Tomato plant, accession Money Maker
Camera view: bottom (45 deg); turntable rotation: 240 degrees
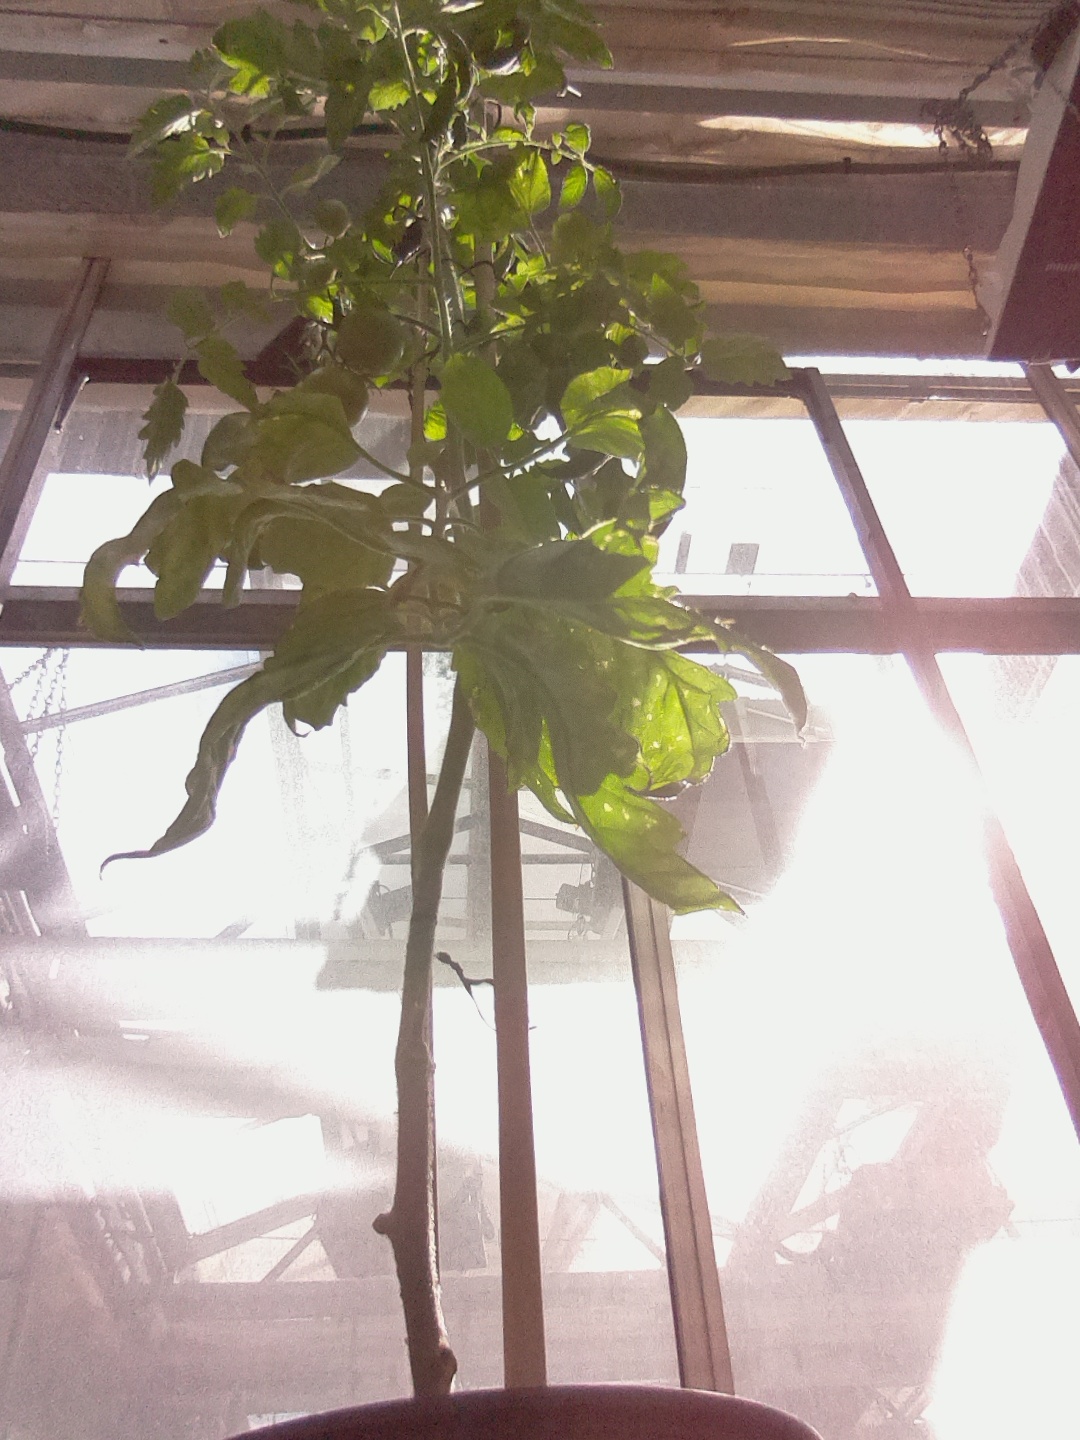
BBCH growth stage 76: 60%-70% of final fruit size